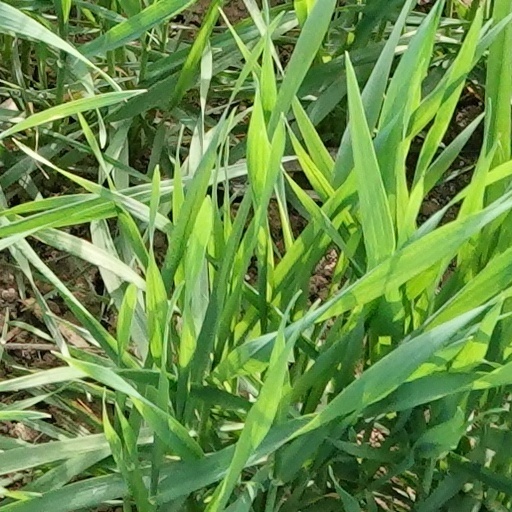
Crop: wheat